Horse Protection Act of 1970

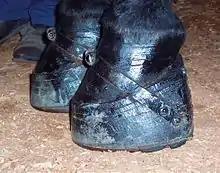
"Stacks", or layers of pads attached to the front hooves, legal but which could be prohibited under proposed new amendments.

The Horse Protection Act is found in Title 15 of the United States Code, which covers commerce and trade. Section (§) 1821 covers the definitions of the terms used in the act and §1822 details the Congressional statement of findings. The requirements placed upon horse shows and exhibitions are covered in §1823. §1824 covers the core provisions of the act, prohibiting the "shipping, transporting, moving, delivering, or receiving of any horse which is sore" as well as the actual showing, exhibition, entry into a show, sale, or auction of a sored horse, including offering a sored horse for sale, as well as outlining the responsibilities of show management and recordkeeping requirements. The export of horses is covered in §1824a. §1825 covers penalties for violations detailed previously in the act, which may be civil or criminal, with fines of up to $50,000 and imprisonment of up to five years. §1826 details the required notice of violations to the Attorney General of the United States. The utilization of USDA and state government staff is covered in §1827, as is non-financial assistance to states. Rules and regulations pertaining to the act's statutes are covered in §1828. §1829 covers federal preemption of state laws, concurrent jurisdiction, and prohibitions on certain state actions. §1830 is currently reserved for future use, and §1831 details the authorization of appropriations for expenses related to the enforcement of the provisions of the act.